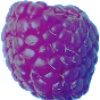
Label: Raspberry 1